Ōimachi Station

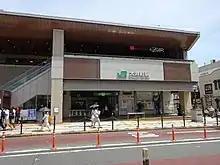
Ōimachi Station West Exit in June, 2016

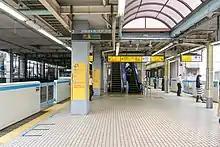
The Keihin-Tohoku Line platforms in July, 2021

The Tokyu Oimachi Line platforms are scheduled to be lengthened to handle seven-car trains on express services during fiscal 2017.